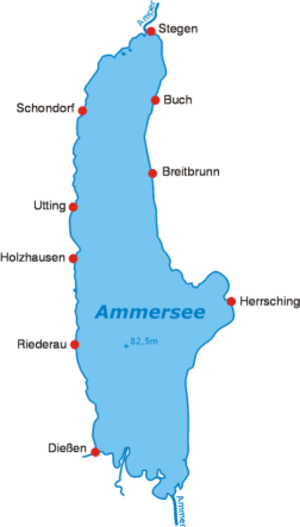
Ammersee
Kort over Ammersee
Ammersee er en sø i i Regierungsbezirk Oberbayern i den tyske delstat Bayern; Den ligger sydvest for München mellem byerne Herrsching og Diessen. Med en længde på 16,2 km og en bredde på 5 km og et samlet areal på 47 km² er den en af de fem største søer i Tyskland. Den ligger 520 meter over havet og er 81 meter på det dybeste. Som andre bayerske søer er Ammersee dannet som følge af landskabsforandringerne efter sidste istid. Ammersee får vand fra floden Ammer og løber ud i Amper. I søen ligger øen Schwedeninsel. Som nabosøen Starnberger See, som har en lignende størrelse og form, er den et populært sted for vandsport.